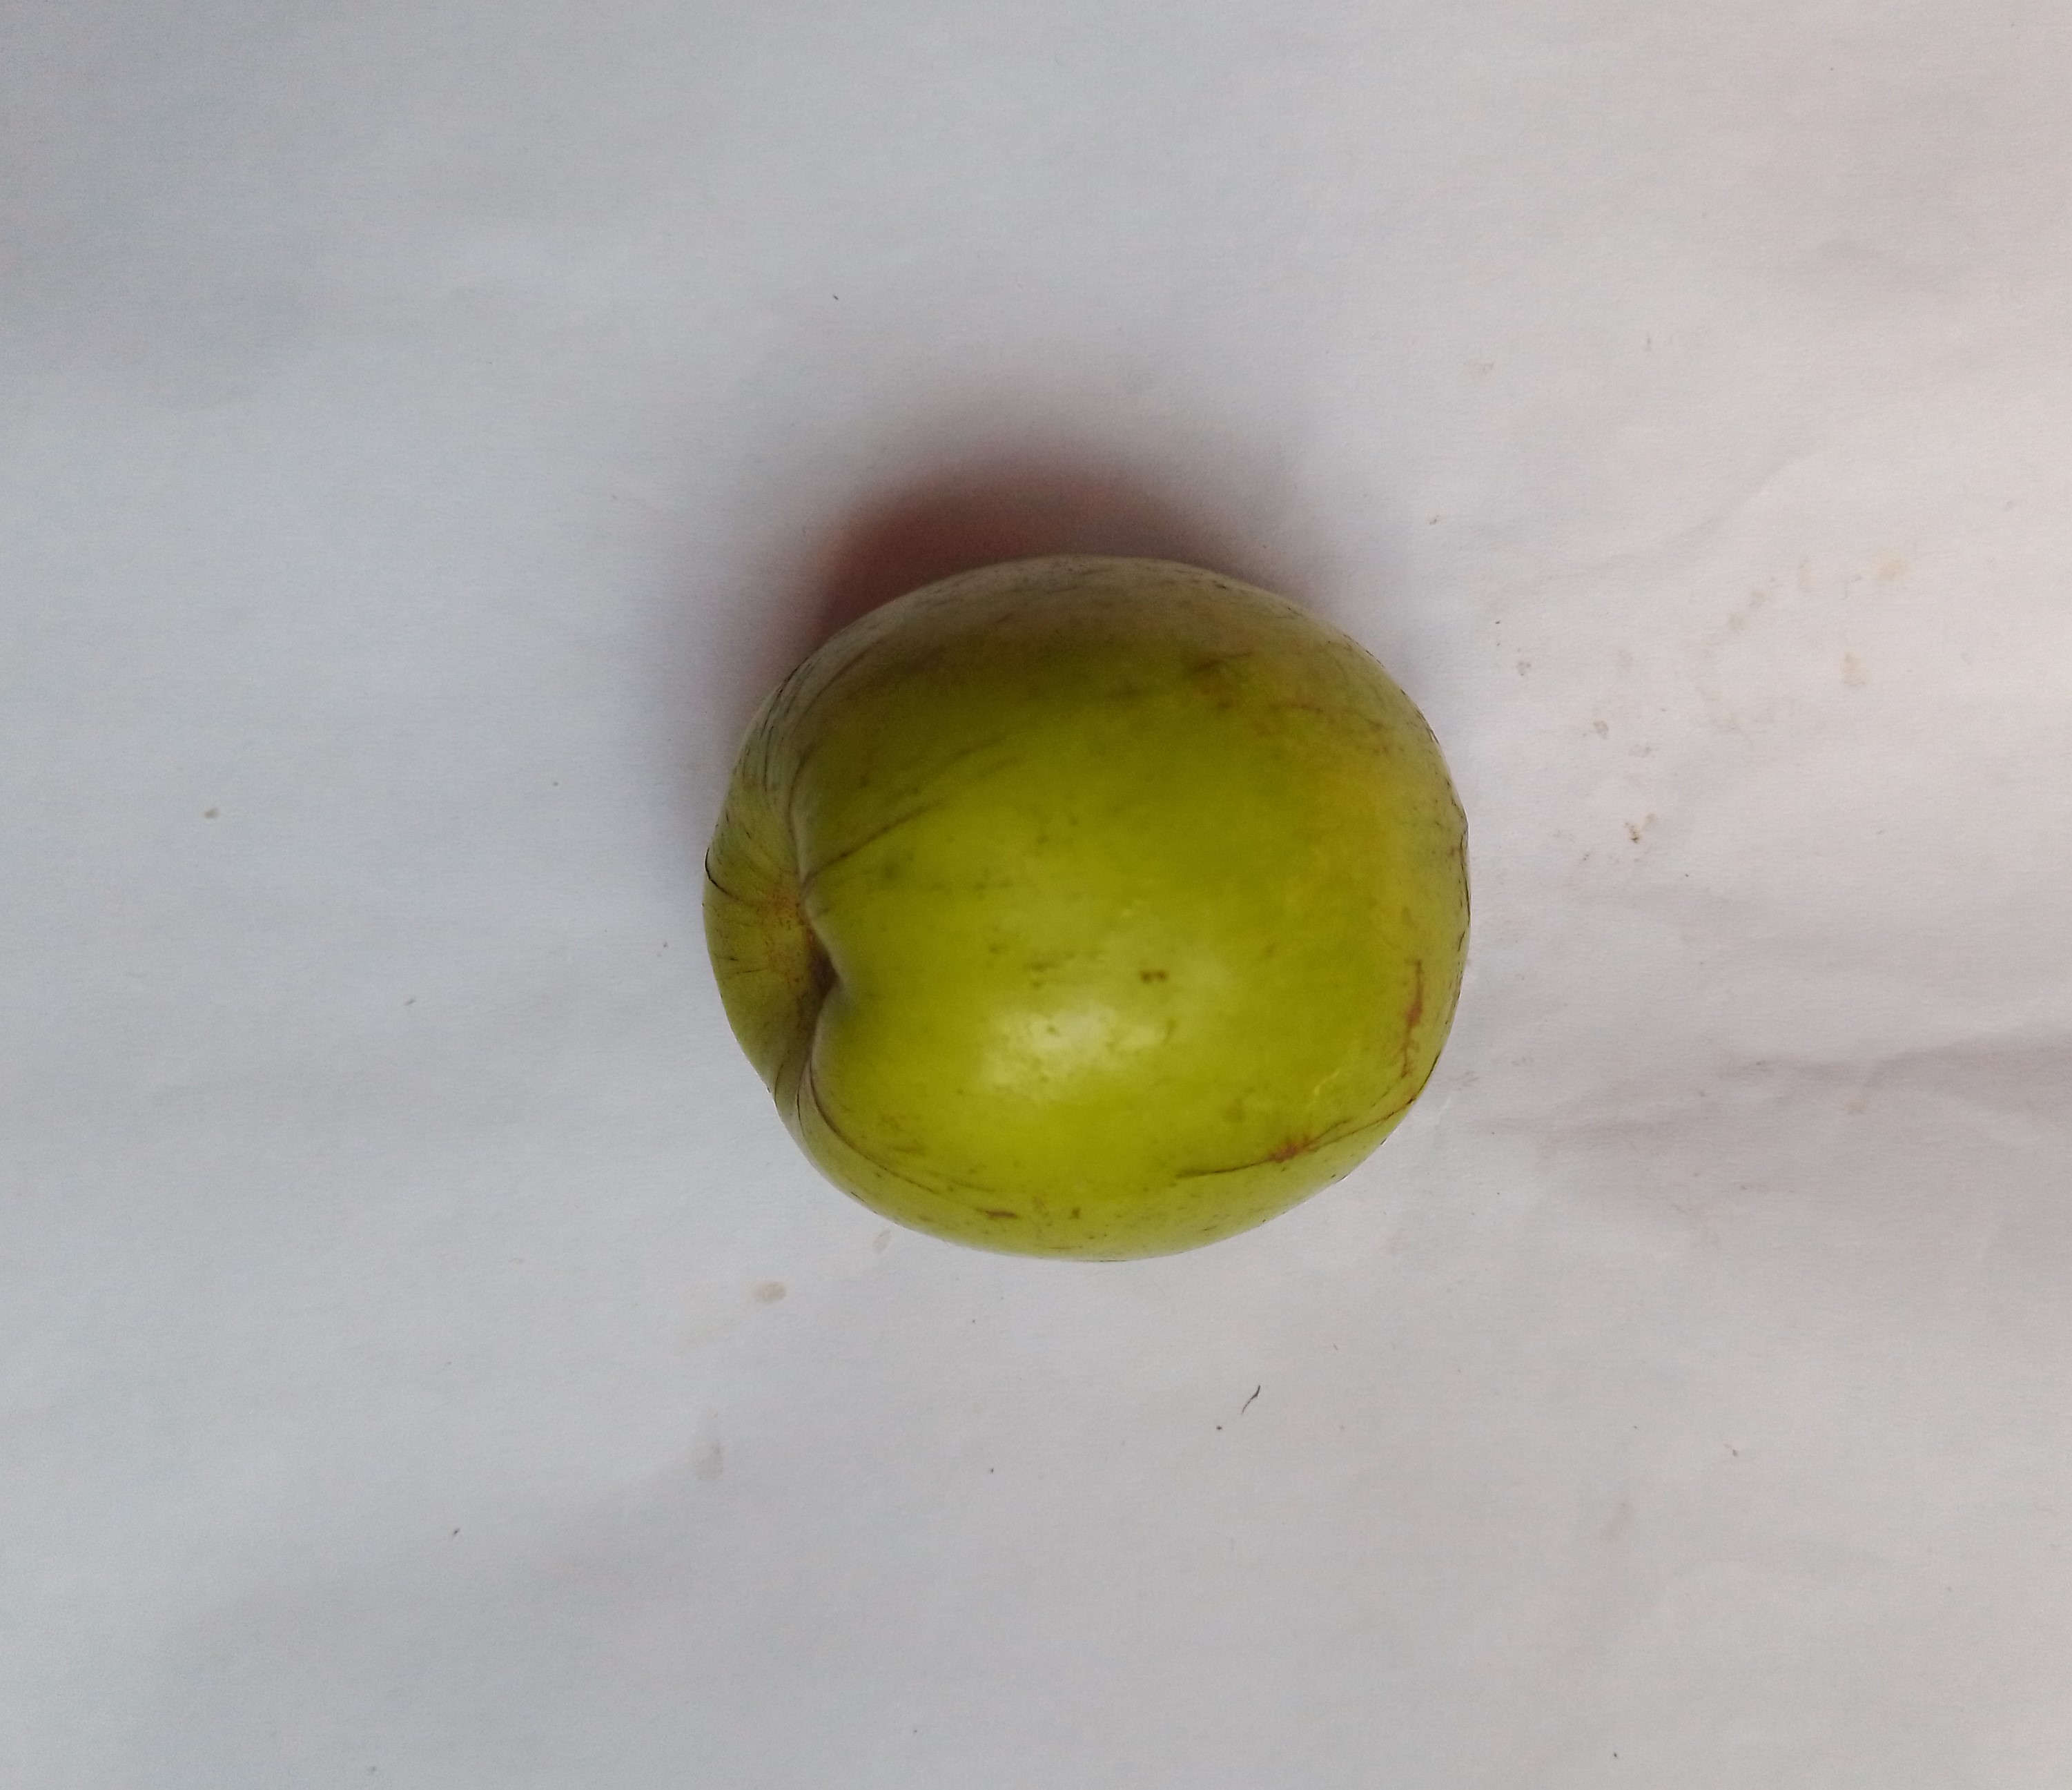
Fruit: jujube
Condition: fresh